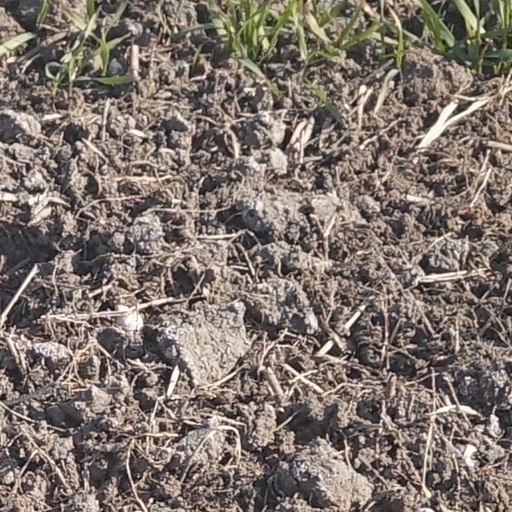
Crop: wheat